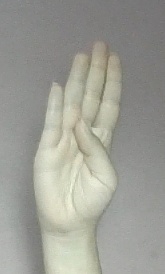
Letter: kaaf